Monarch Airlines

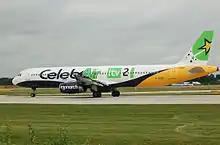
Monarch's CelebAir aircraft

After 1995, Monarch came under increasing pressure from newly formed budget airlines. It would eventually stop all charter flying ten years later. This announcement was in response to customers abandoning Monarch's offering of package tours in favour of independent tours on seat-only low-cost airlines.